Gold's Gym

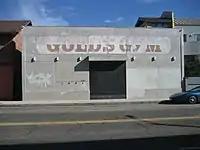
The original Gold's Gym located at 1006 Pacific Ave in Venice, California

Joe Gold opened the first Gold's Gym in August 1965, in Venice Beach, California, long before the modern-day health club existed. Featuring homemade equipment and dubbed "the Mecca of bodybuilding", it was frequented by Arnold Schwarzenegger and Dave Draper.